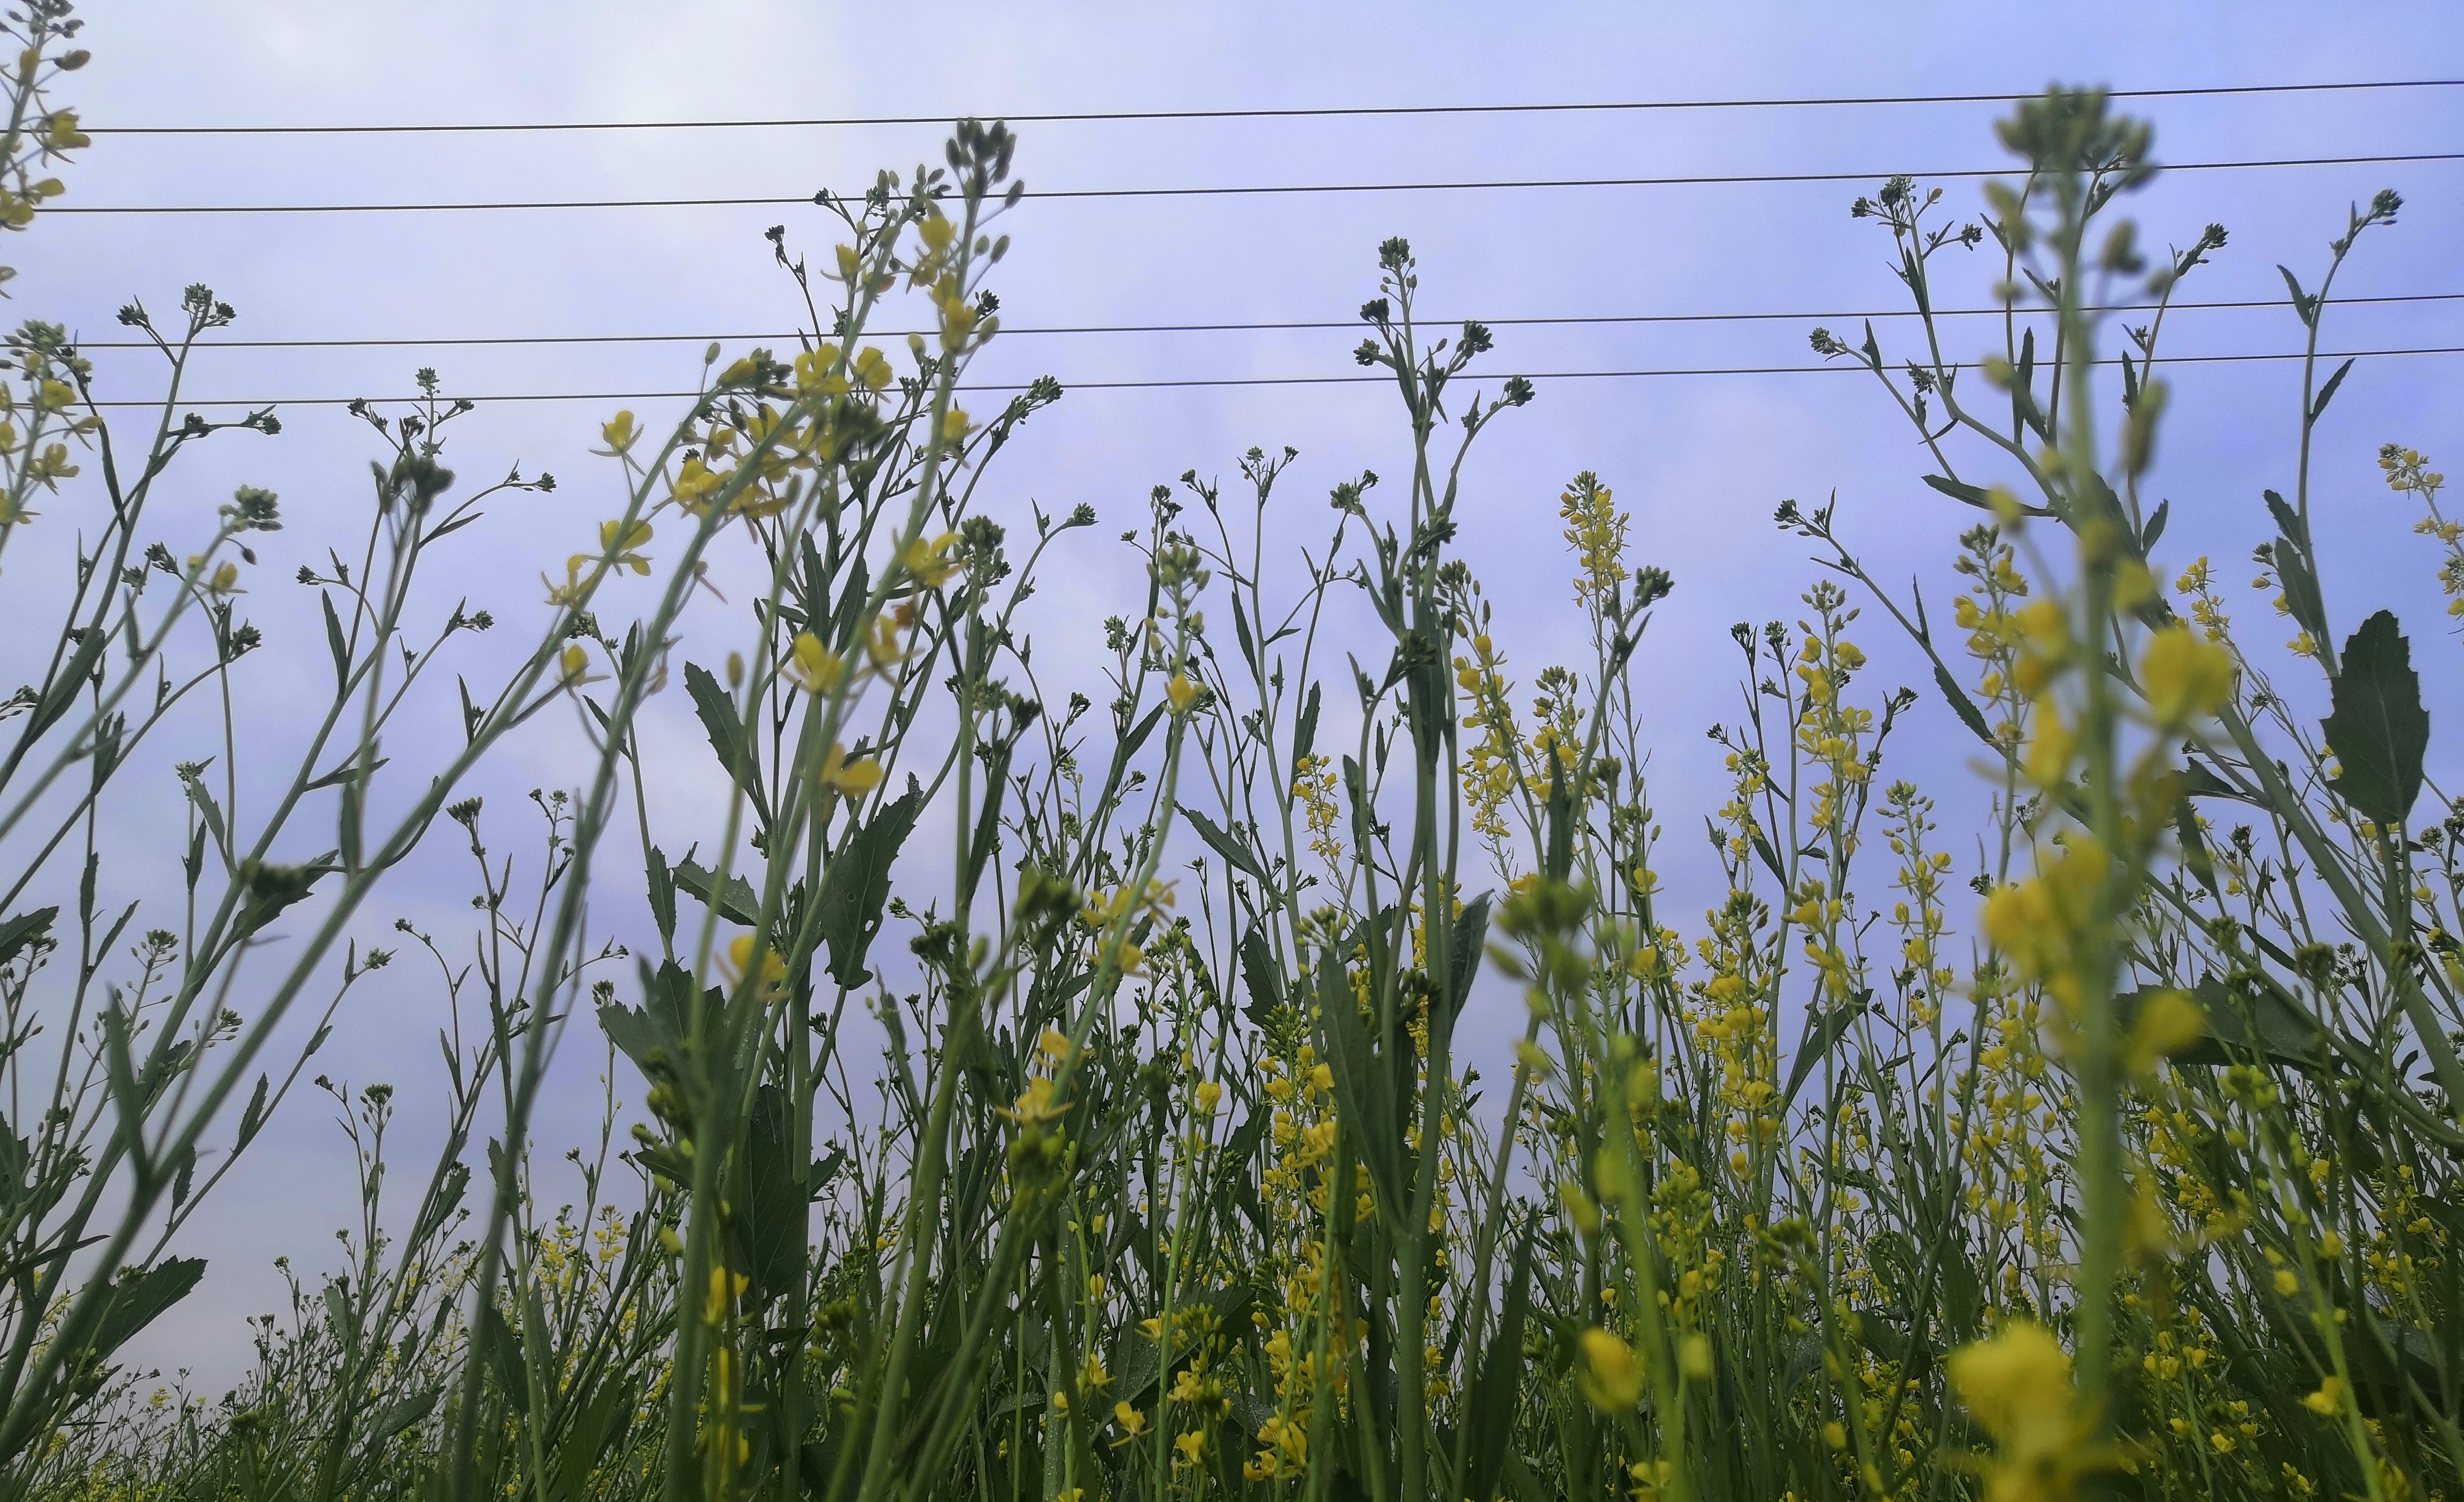
countryside, flower, grass, plant, grass family, flowering plant, tree, wildflower, spring, prairie, meadow, plant stem, goldenrod, herbaceous plant, field, perennial plant